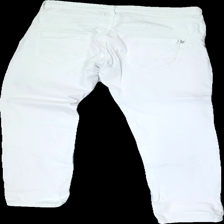
View: back
Type: Trousers
Category: Ladies
Brand: Not in the list
Colors: White
Material: 100% Cotton
Cut: Tight
Size: 36
Stains: Minor
Damage: Damaged elastane
Damage location: top center
Damage 2: stains
Damage 2 location: middle center
Price range: <50
Recommended usage: Recycle
Description: white tight trousers